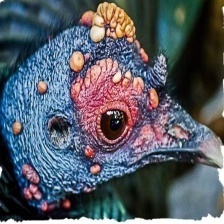
Species: OCELLATED TURKEY
Scientific name: MELEAGRIS OCELLATA